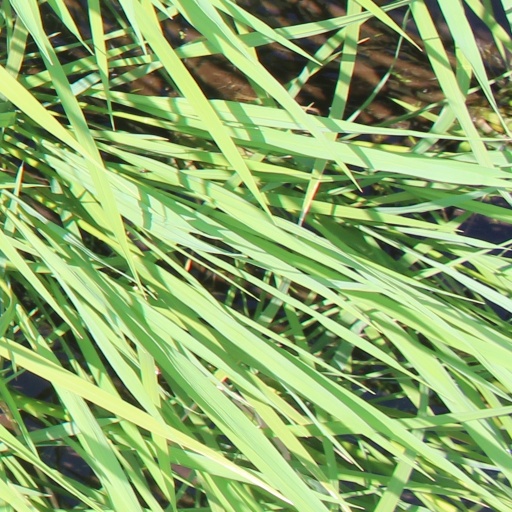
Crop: rice